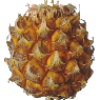
Label: pineapple_mini